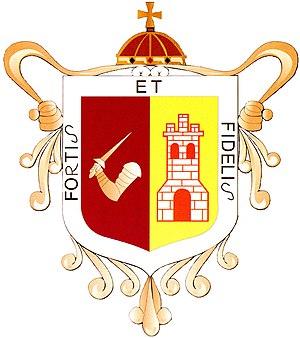
Zamora de Hidalgo est une ville de l'État de Michoacán au Mexique.